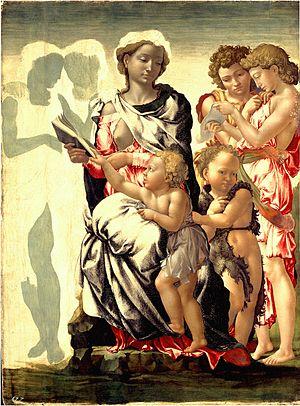
Les spoliations napoléoniennes consistent en une série de soustractions d'actifs, notamment d’œuvres cultuelles et oeuvres d'art, le plus souvent d'œuvres précieuses, constituant l’identité patrimoniale et spirituelle d’un territoire et qui ont été le plus souvent conçues pour des lieux spécifiques en fonction d’une histoire particulière. Elles ont été menées de manière systématique par des soldats de l'armée française, par les commissaires napoléoniens et certains commissaires choisis parmi la populations mis en place à la suite des différents traités d'Armistice à titre de compensations dans les États de la pré-unification de la péninsule italienne, de la péninsule ibérique, des Pays-Bas, de l'Europe centrale et d'Égypte.
La National Gallery de Londres est le musée national d'art le plus important de Grande-Bretagne, situé à Trafalgar Square, dans le centre de Londres. Fondé en 1824 avec l'achat initial de 36 tableaux par le gouvernement britannique, ses collections se montent aujourd'hui à environ 2 300 peintures, datant du milieu du XIIIᵉ siècle à 1900, dont l'essentiel est visible par le public. Cette page présente les œuvres les plus importantes de la collection, qui, contrairement aux autres grands musées européens, ne comprend que des peintures.
La Vierge et l'Enfant avec saint Jean-Baptiste et des anges, aussi appelée Madone de Manchester, est une peinture inachevée de Michel-Ange conservée à la National Gallery de Londres.